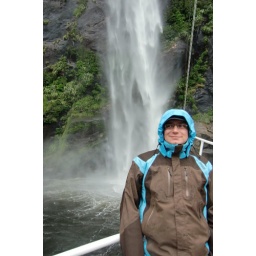
Milford Sound, while the skipper was maneuvering the ship under a temporary water fall...